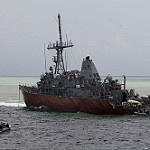
Scene: Outdoor